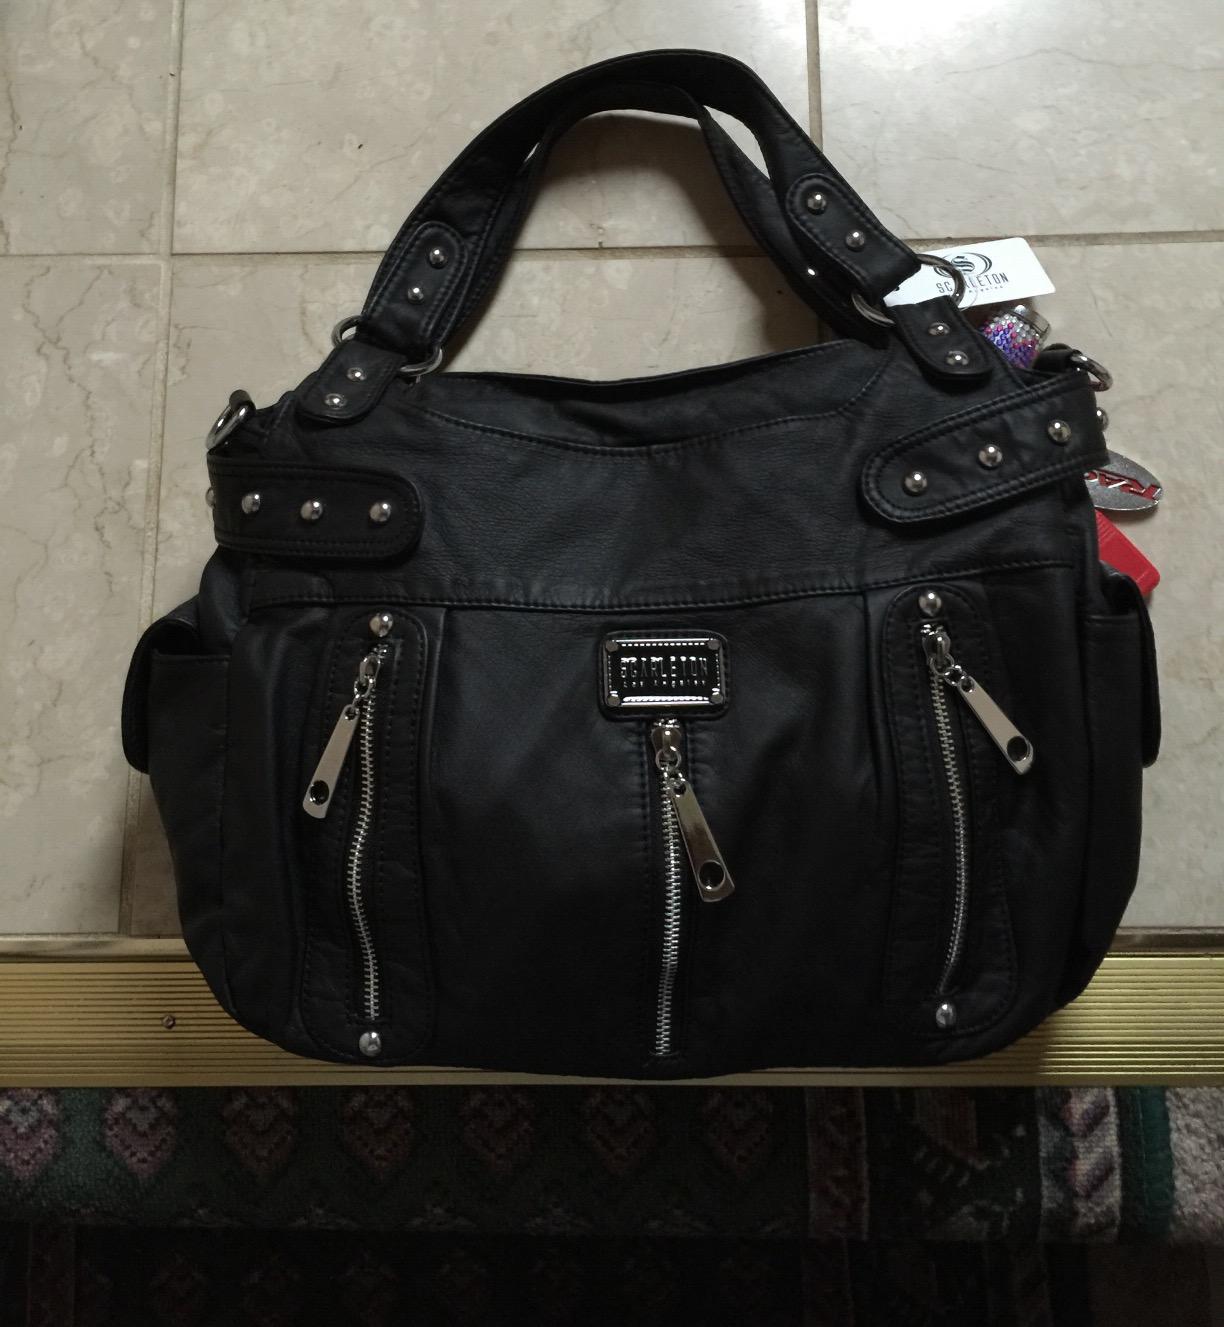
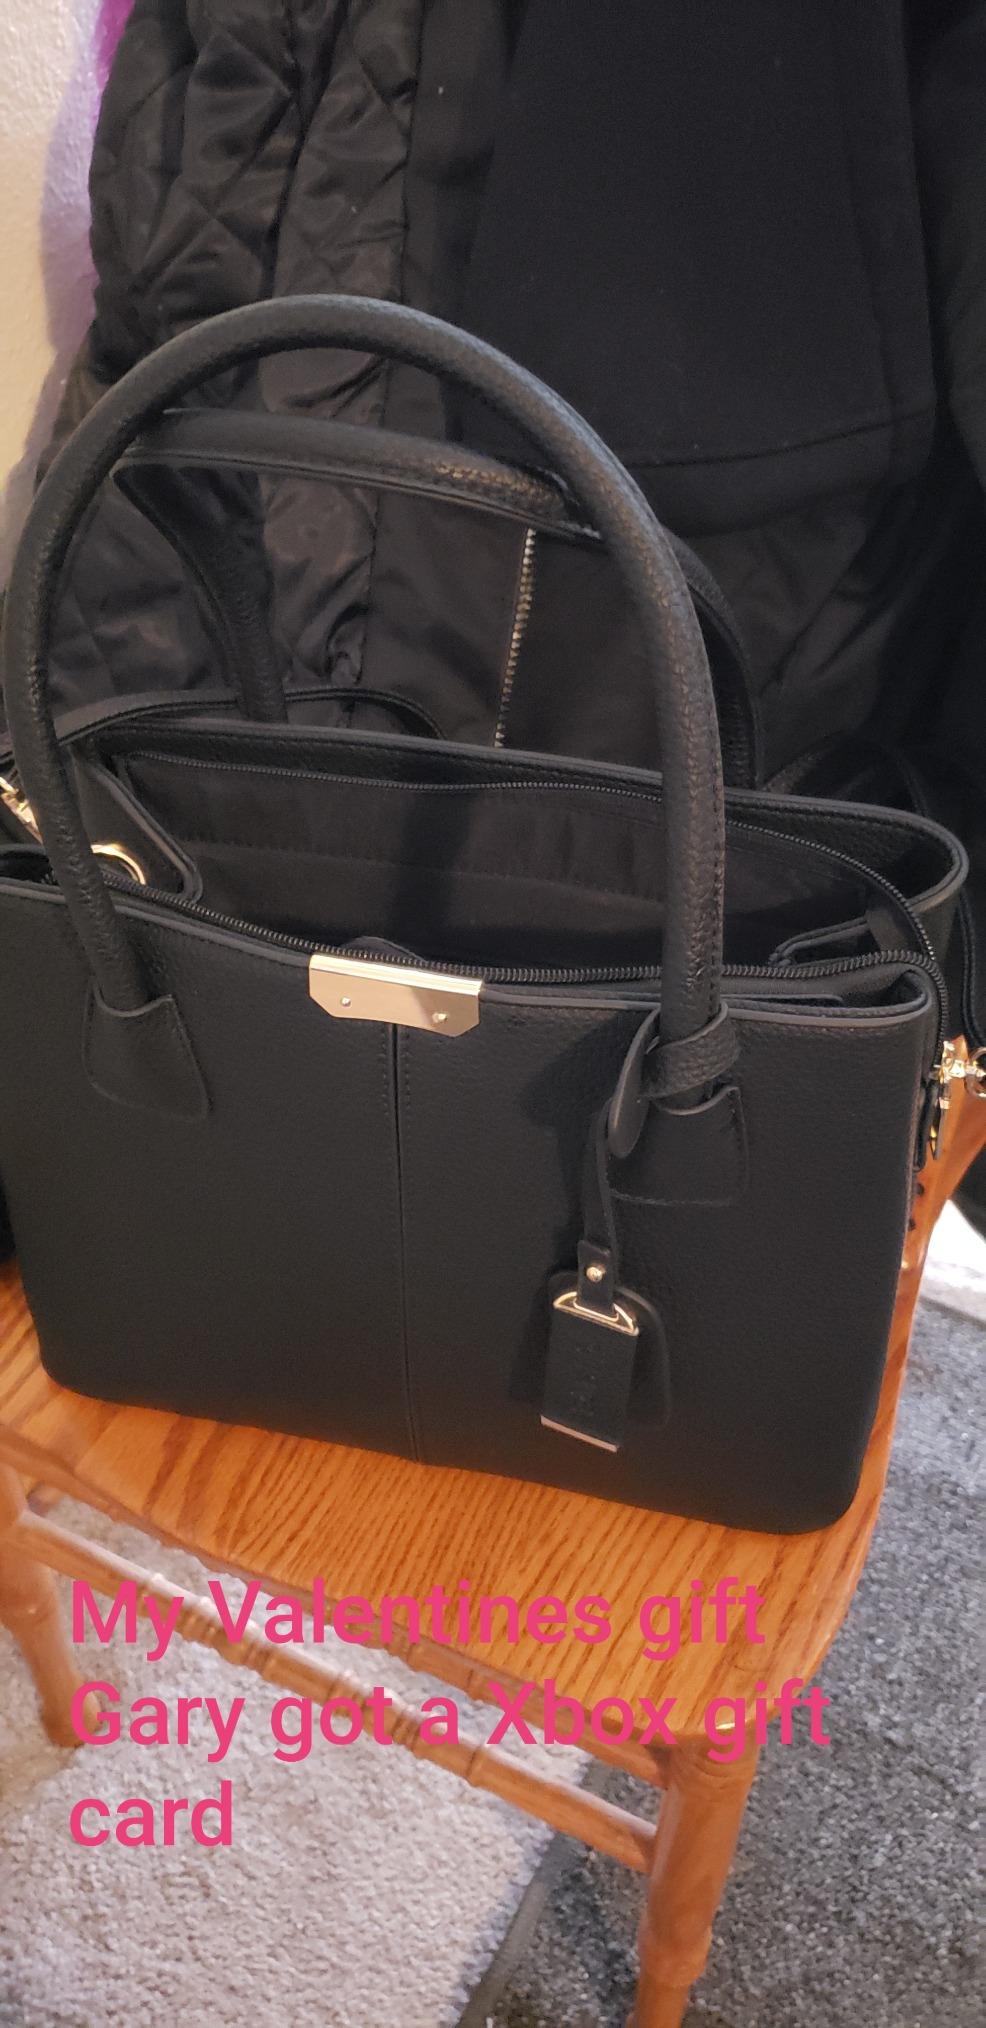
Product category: accessories_handbag
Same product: no